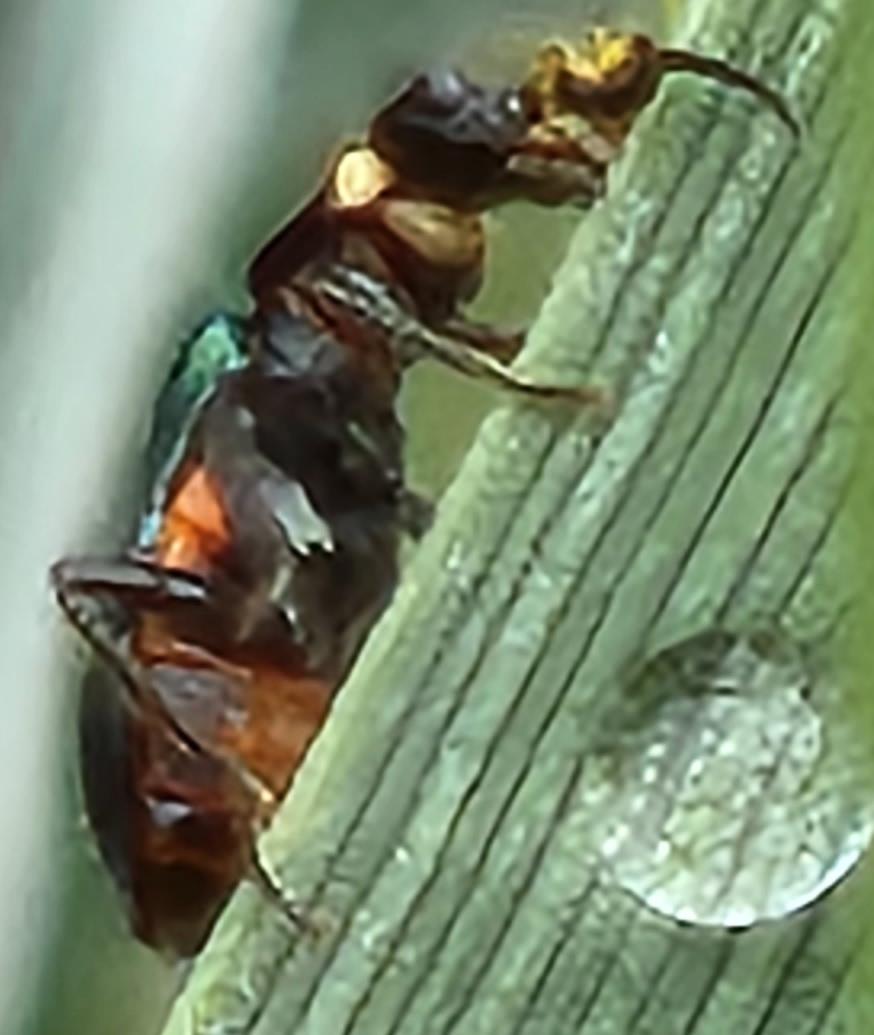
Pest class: predators